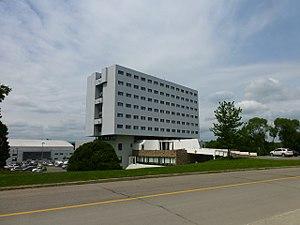
Résidence De-La Mennais, qui fait partie du Campus Notre-Dame-de-Foy, à Saint-Augustin-de-Desmaures, Québec, Canada.
Saint-Augustin-de-Desmaures est une ville du Québec située dans la région administrative de la Capitale-Nationale. Elle est l'une des trois municipalités qui composent l'agglomération de Québec, avec Québec, la ville-centre, et L'Ancienne-Lorette.